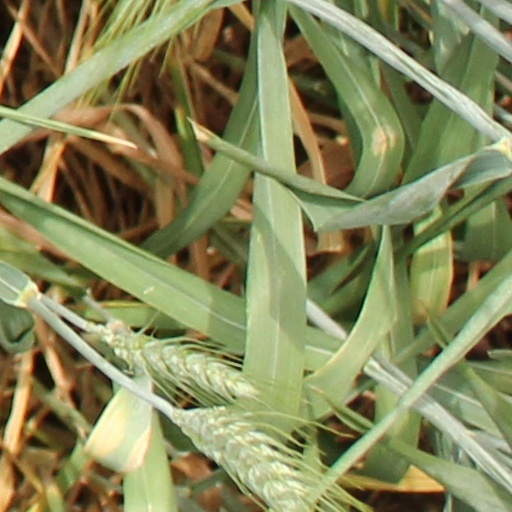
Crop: wheat